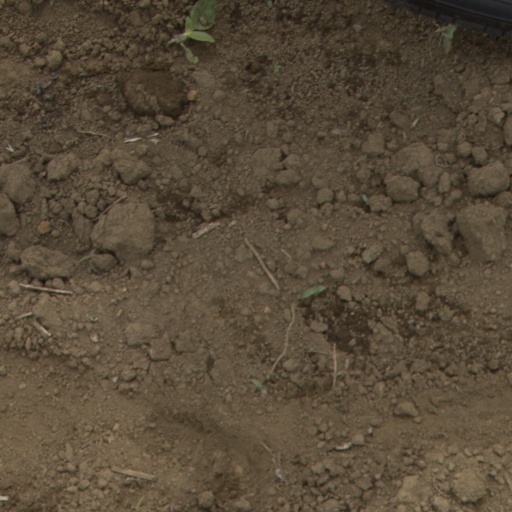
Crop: Jerusalem artichoke